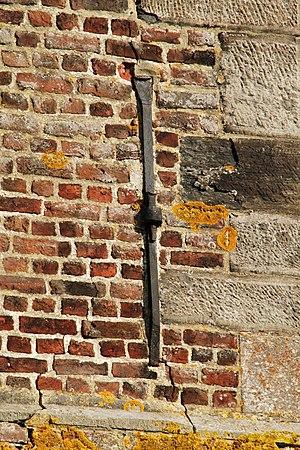
Belgique - Brabant wallon - église Saint-Martin de Ways - ancre de façade
L'ancre, en architecture, est l’extrémité d’une barre de fer, le tirant, destinée à empêcher l'écartement de deux murs opposés ou en angle.